Lucy Punch

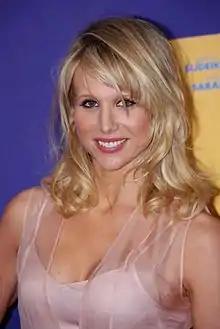
Punch in 2011

Lucy Alice T. Punch (born 30 December 1977) is an English actor. She has appeared in the films "Ella Enchanted" (2004), "Hot Fuzz" (2007), "You Will Meet a Tall Dark Stranger", "Dinner for Schmucks," (both 2010) and "Into the Woods" (2014). She is also known for her role as Amy in "Bad Teacher" (2011), Amanda in the BBC sitcoms "Motherland" and "Amandaland". She also played Esmé Squalor in the Netflix dark comedy drama series "A Series of Unfortunate Events".